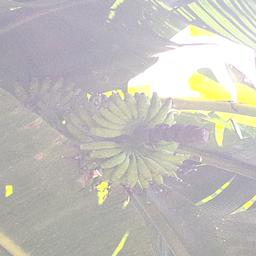
Label: MALBHOG FRUIT